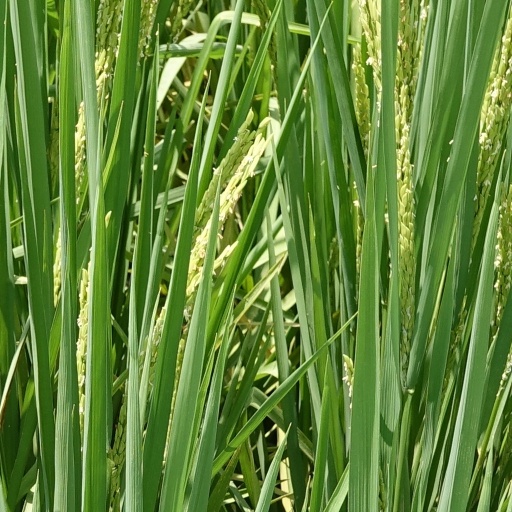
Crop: rice